Warhammer 40,000: Glory in Death

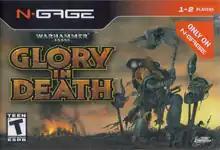
North American box cover

Warhammer 40,000: Glory in Death is a turn-based strategy video game for the N-Gage, produced by THQ. It is based on the Warhammer 40,000 universe by Games Workshop and is known for being one of the last game released for the console in North America.